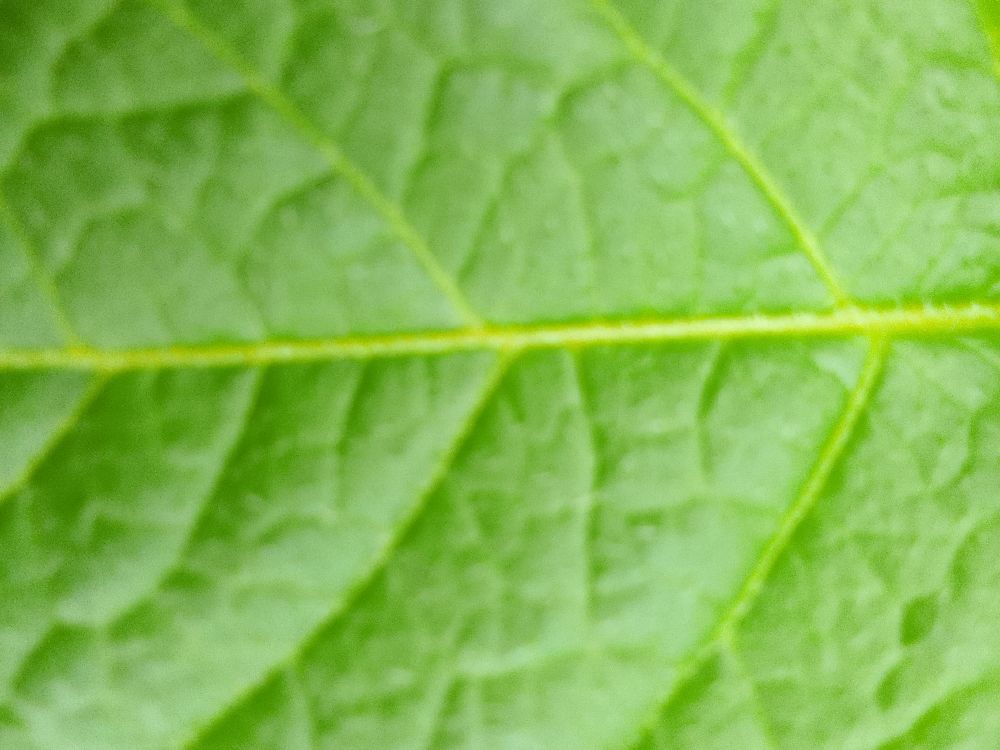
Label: Healthy